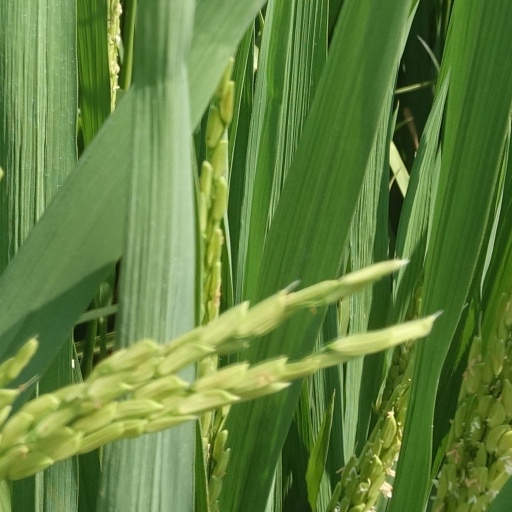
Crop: rice